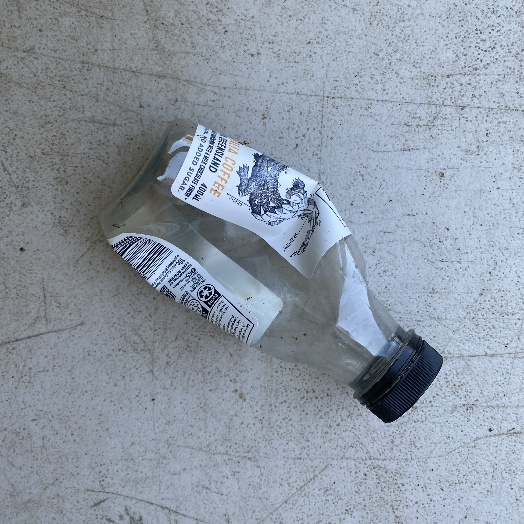
Label: Plastic